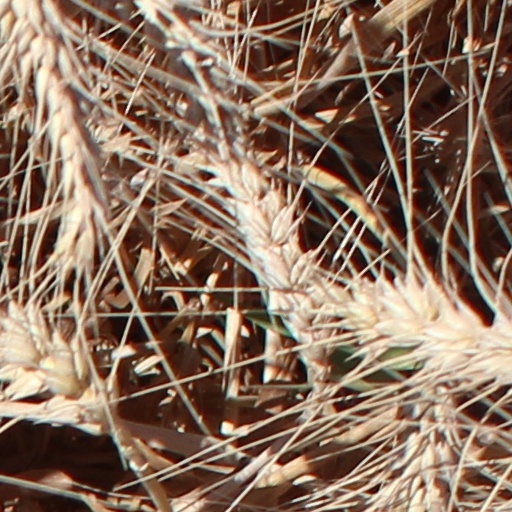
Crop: wheat